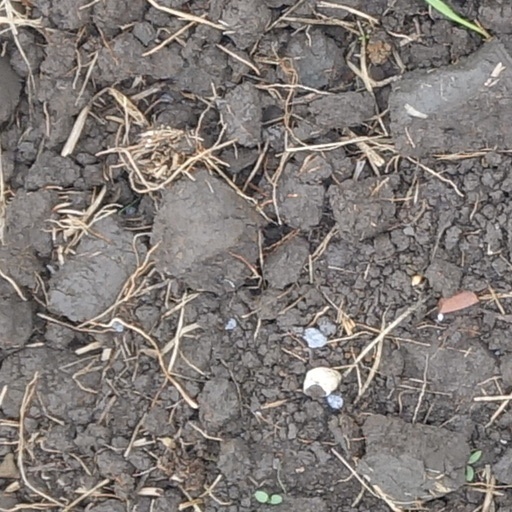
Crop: wheat